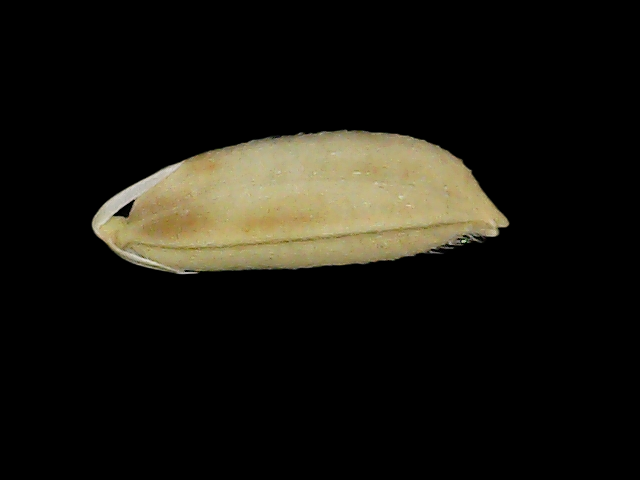
Rice variety: Br23